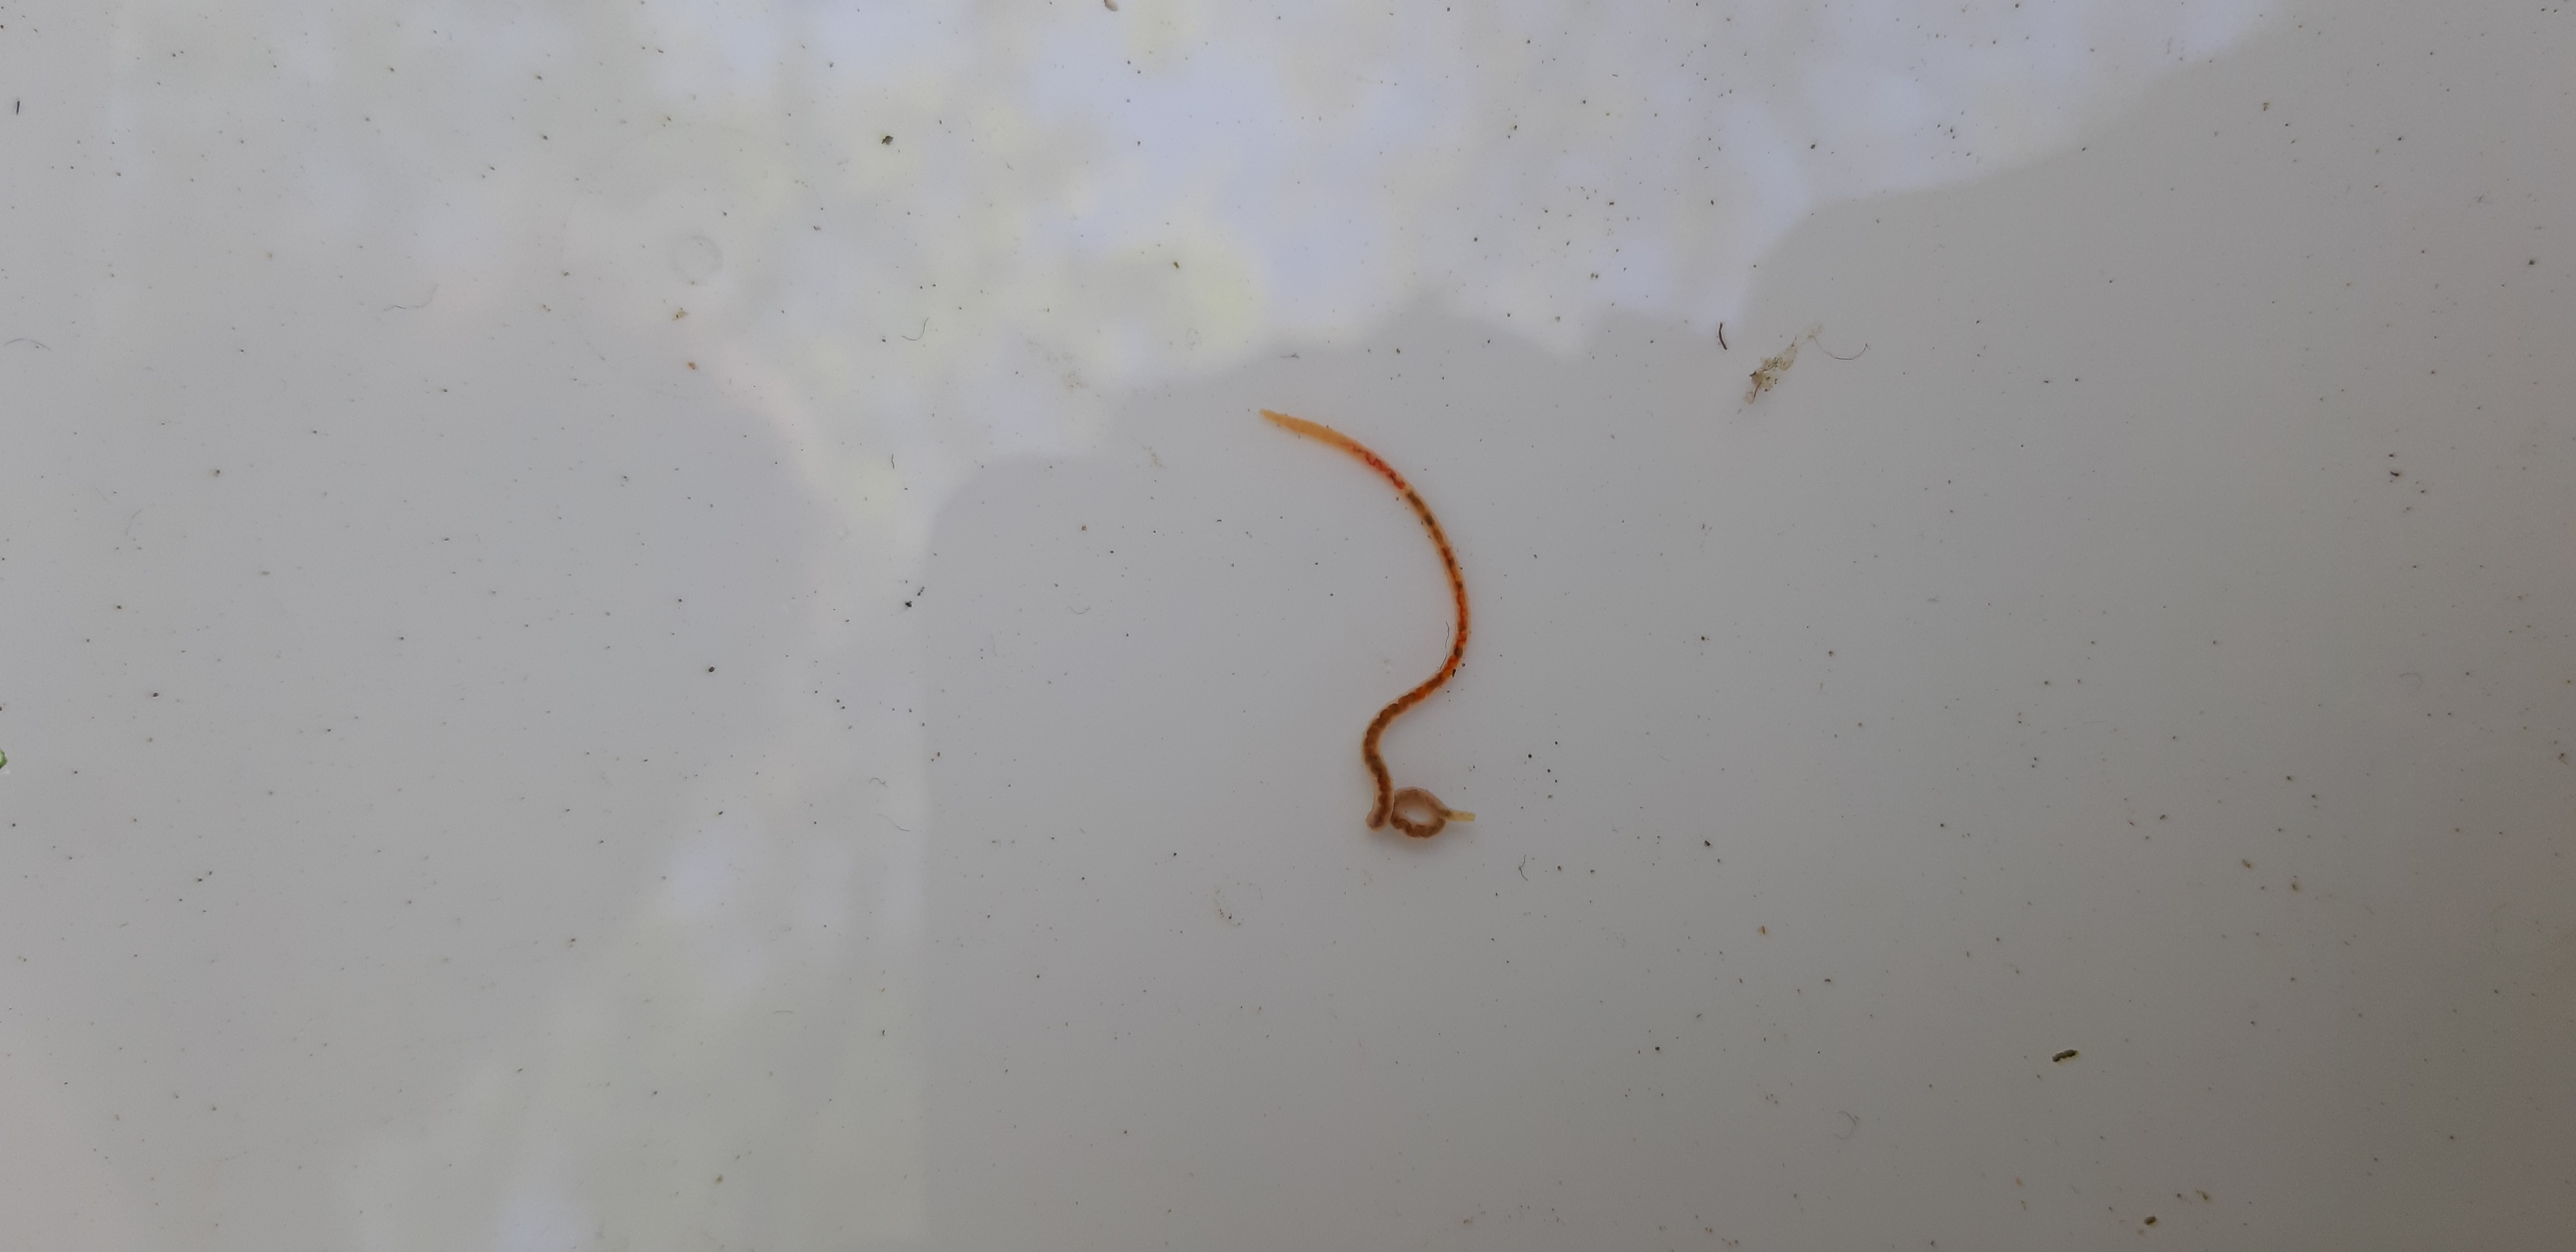
Macroinvertebrate group: worms